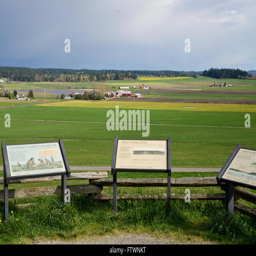
viewing spot of the scenic pastures and farmland